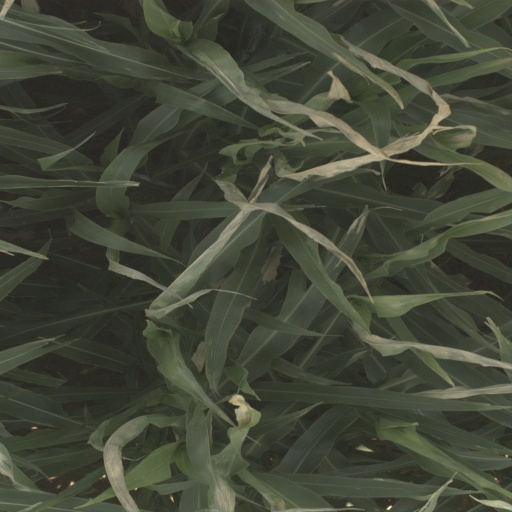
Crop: sorghum